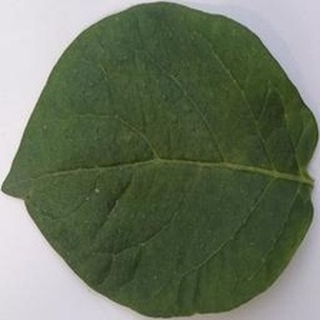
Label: healthy_potato